2022 Pacific typhoon season

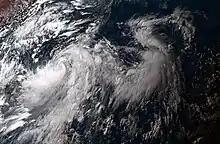
Tropical Storm Chaba (left) continuing to intensify in the South China Sea, while Tropical Storm Aere (Domeng) (right) is moving north slowly across the Philippine Sea.

Nearing the end of June, a tropical depression formed west of Luzon where it received the name "Caloy" by the PAGASA. Caloy then intensified into a tropical storm a day later, gaining the international name "Chaba". Around the same time, a new Low Pressure Area (LPA) east of Northern Luzon was given a Tropical Cyclone Formation Alert by JTWC, and was named by PAGASA as "Domeng". The system eventually strengthened into a tropical storm where the JMA named the system "Aere".